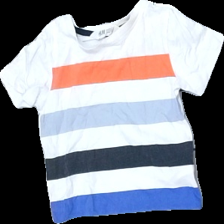
View: front
Type: T-shirt
Category: Children
Brand: H&M
Colors: White, Beige, Blue
Material: 100% Cotton
Pattern: Striped
Cut: Regular
Size: 98
Season: All
Stains: Minor
Damage: stain
Damage location: bottom center
Damage 2: stain
Damage 2 location: top center
Price range: <50
Recommended usage: Recycle
Description: white t-shirt with stripes
Comment: washed out